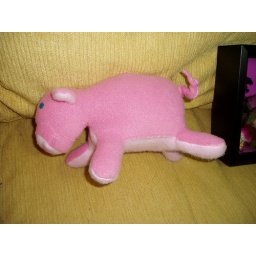
This pig stuffie is inspired by a 'kids' book by Neil Gaiman called 'Wolves in the Wall'